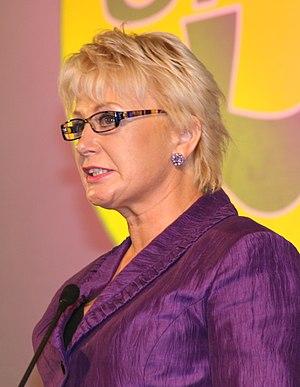
Jane Collins, née le 17 février 1962 à Pontefract, est une femme politique britannique, membre du Parti pour l'indépendance du Royaume-Uni, dont elle a été la porte-parole sur le droit du travail, les affaires intérieures et sur le bien-être animal jusqu'en 2019, année où elle rejoint le Parti du Brexit. Elle est députée européenne de 2014 à 2019 pour le Yorkshire et la région de Humber.